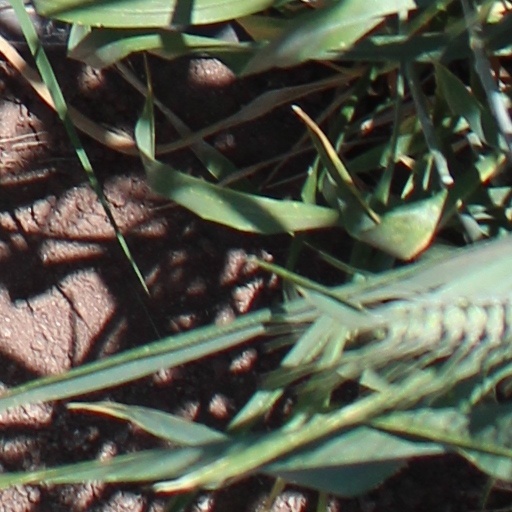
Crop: wheat